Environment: real
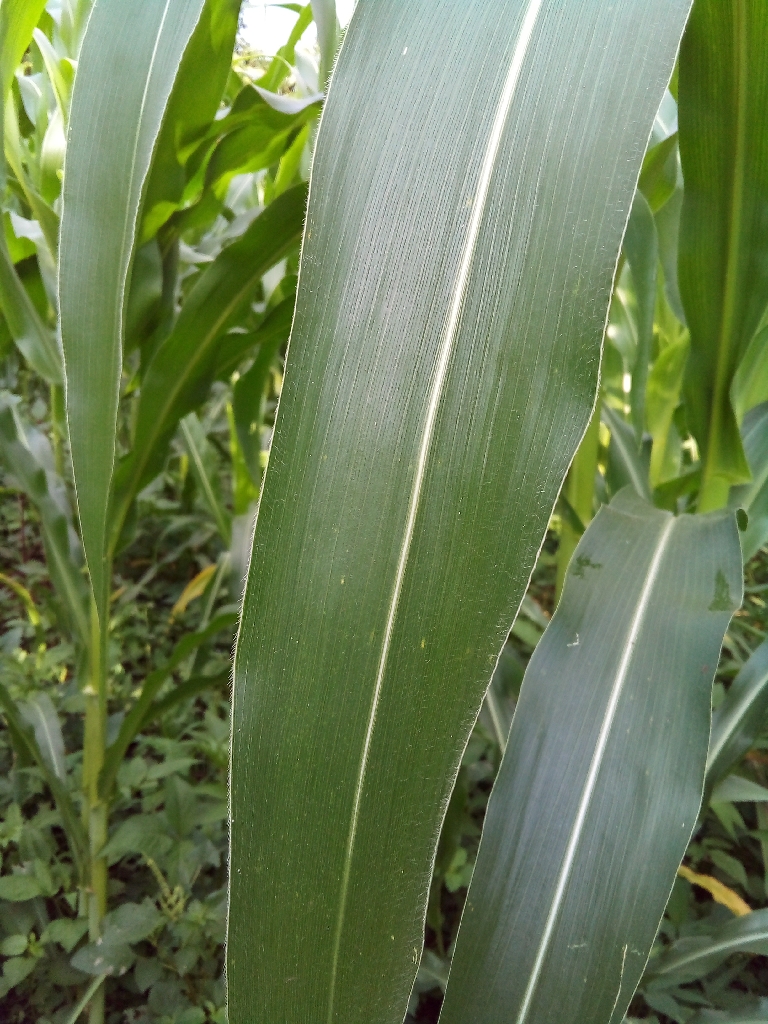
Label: healthy